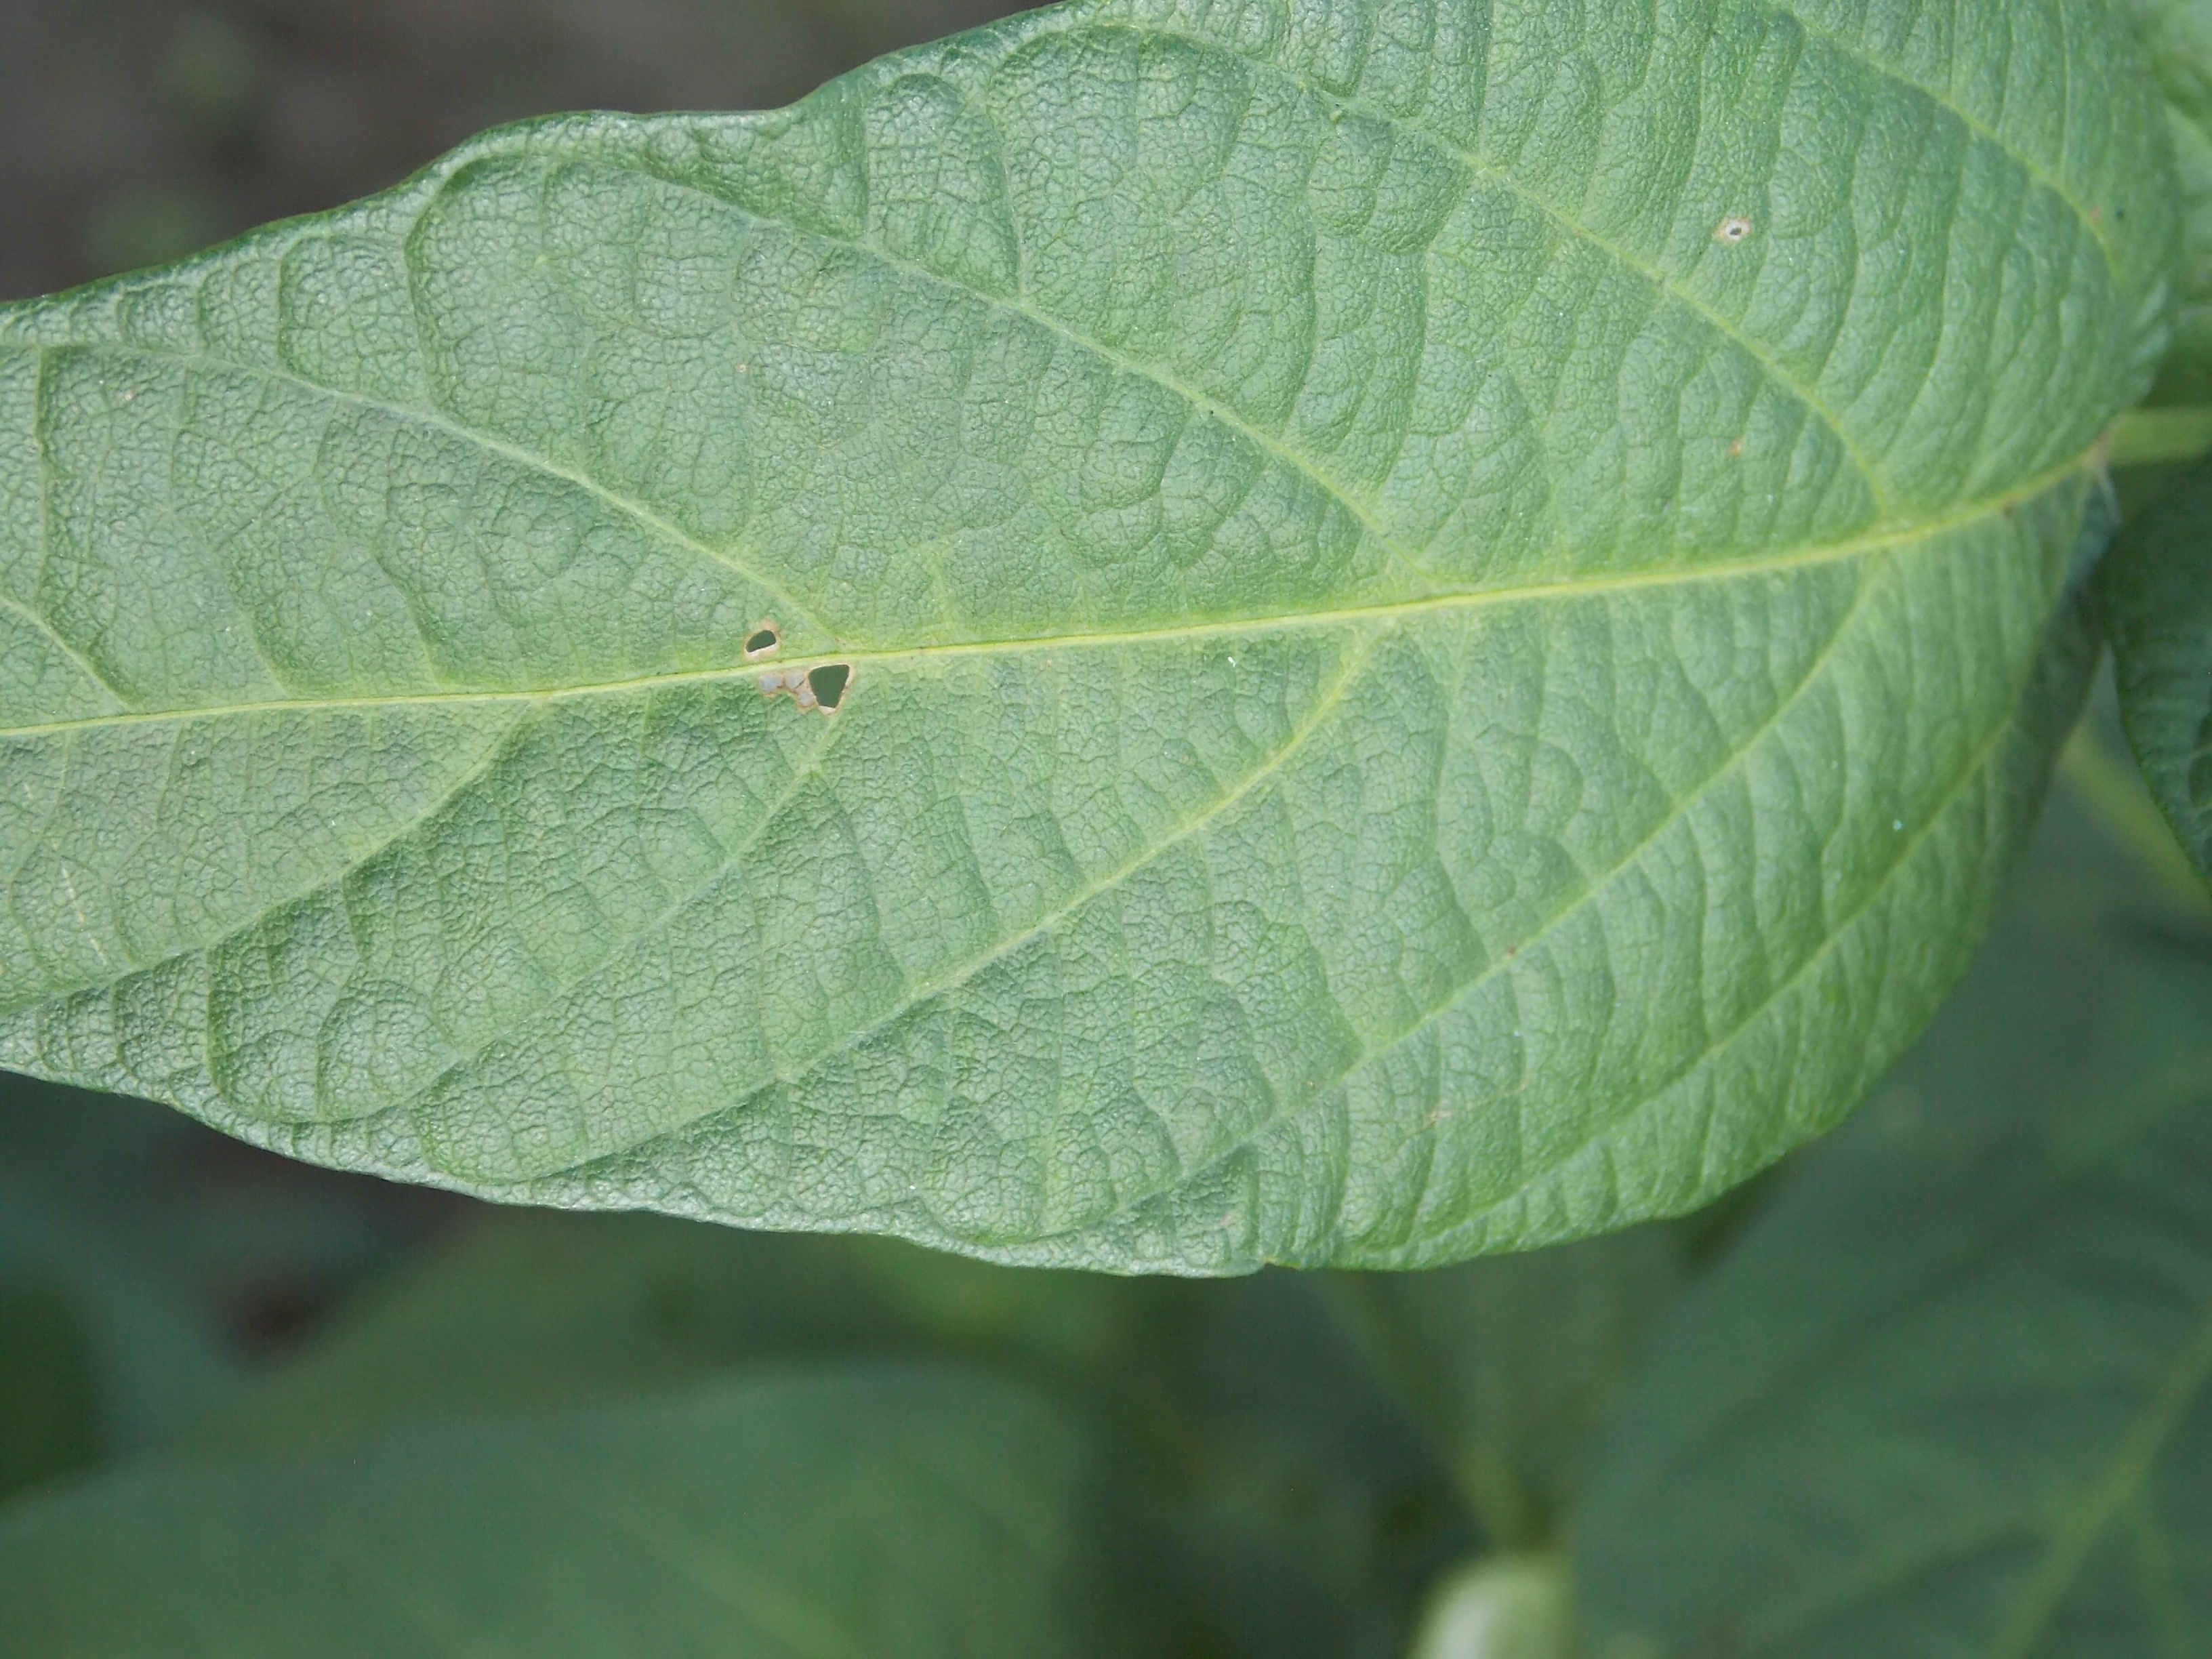
Label: Healthy